Idols of the Radio

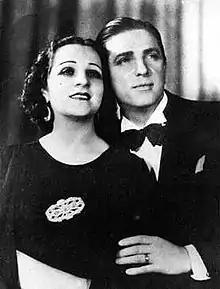

Idols of the Radio is a 1934 Argentine musical directed by Eduardo Morera, written by Nicolás de las Llanderas and Arnaldo Malfatti, and starring Ada Falcon, Tito Lusiardo and Tita Merello. It was released during the early years of the Golden Age of Argentine cinema.